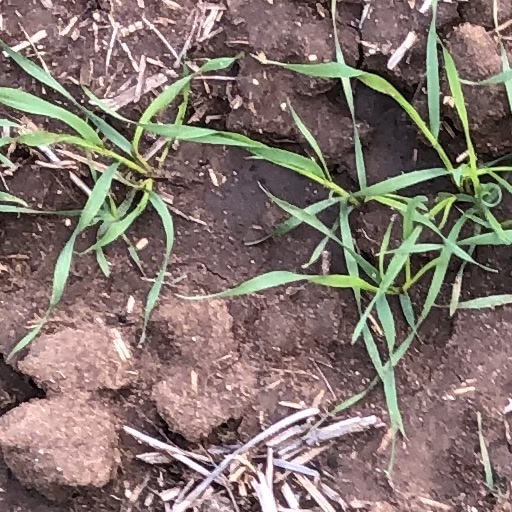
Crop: wheat